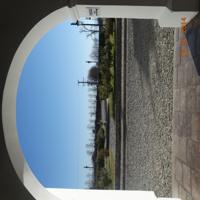
Weather: sun or clear